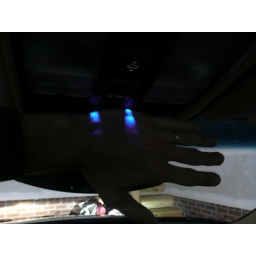
green in floor board but could not get the camera to pick it up.